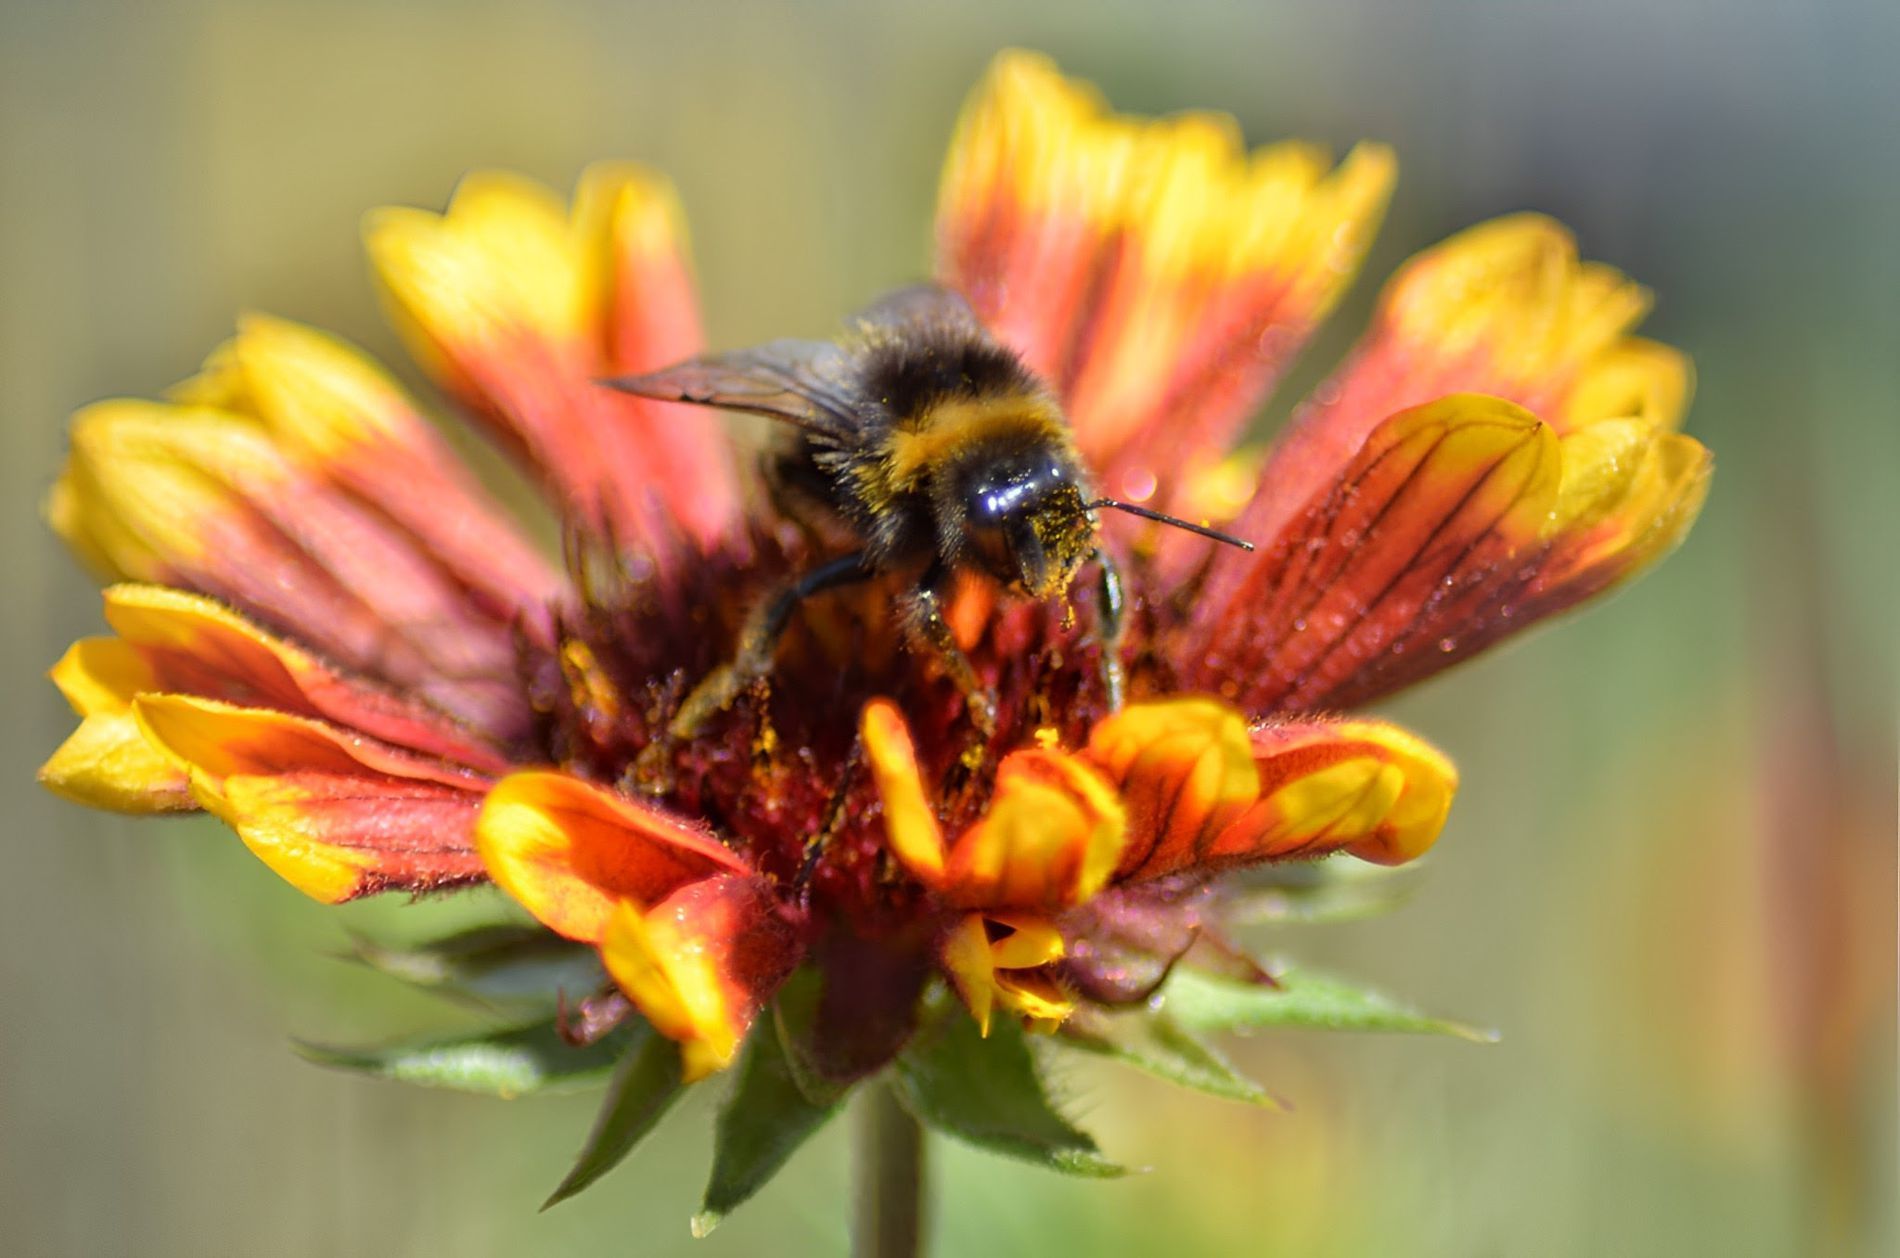
a Bee on a Flower
this shot features a bee standing on a flower, the flower is a mix of yellow and pink while the bee is yellow and black.
this close up wildlife  photography was taken at eye level with the plant, centering the bee makes it the focal point and blurs the background, the mood is lively while the color palette is earthy.
Labels: Animal, Apidae, Bee, Insect, Invertebrate, Bumblebee, Honey Bee, Daisy, Flower, Plant, Wasp, Pollen, Petal, Nature